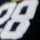
Number: 8